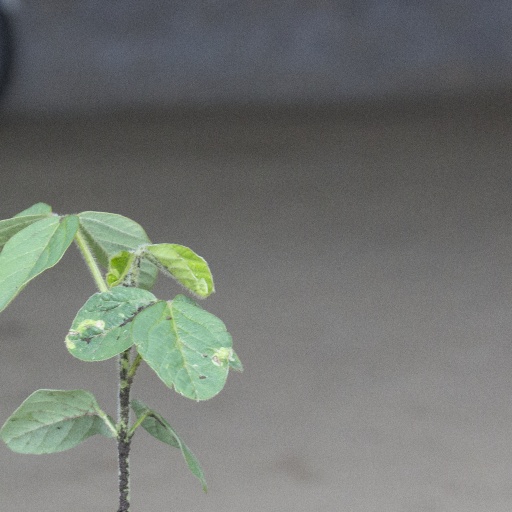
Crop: soybean